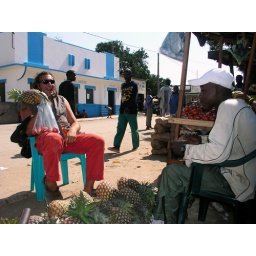
pineapple prices on the market in vilanculos